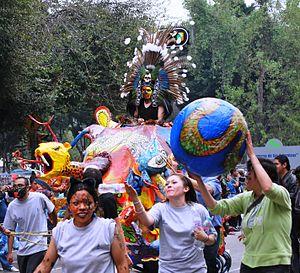
Le défilé des alebrijes de Mexico est un événement annuel destiné à rendre hommage à l'artisanat et l'art populaire mexicains, en particulier un type de papier-mâché dur appelé « Cartonería » et à la création de personnages fantastiques appelés « alebrijes ». Les alebrijes sont des créatures semblables à des chimères attribuées à l'artisan Pedro Linares, peint dans des couleurs vives. Celles du défilé sont plus grands que tout ce que Linares a créé, jusqu’à quatre mètres de hauteur et trois mètres de largeur. Le défilé commence le samedi à midi, fin octobre, dans le centre historique de Mexico. Les créatures géantes sont accompagnées de musiciens, de clowns, de personnages costumés, etc., ce qui confère à l’événement une atmosphère de carnaval. Après le défilé, les créations sont jugées et récompensées avec des prix. Il existe également des compositions littéraires et musicales connexes.